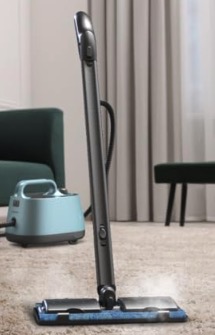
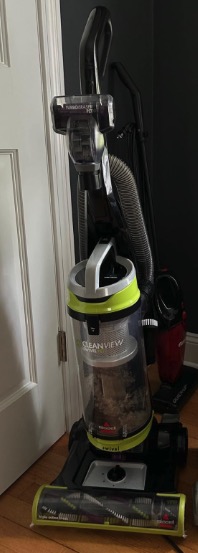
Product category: items_vacuum
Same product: no